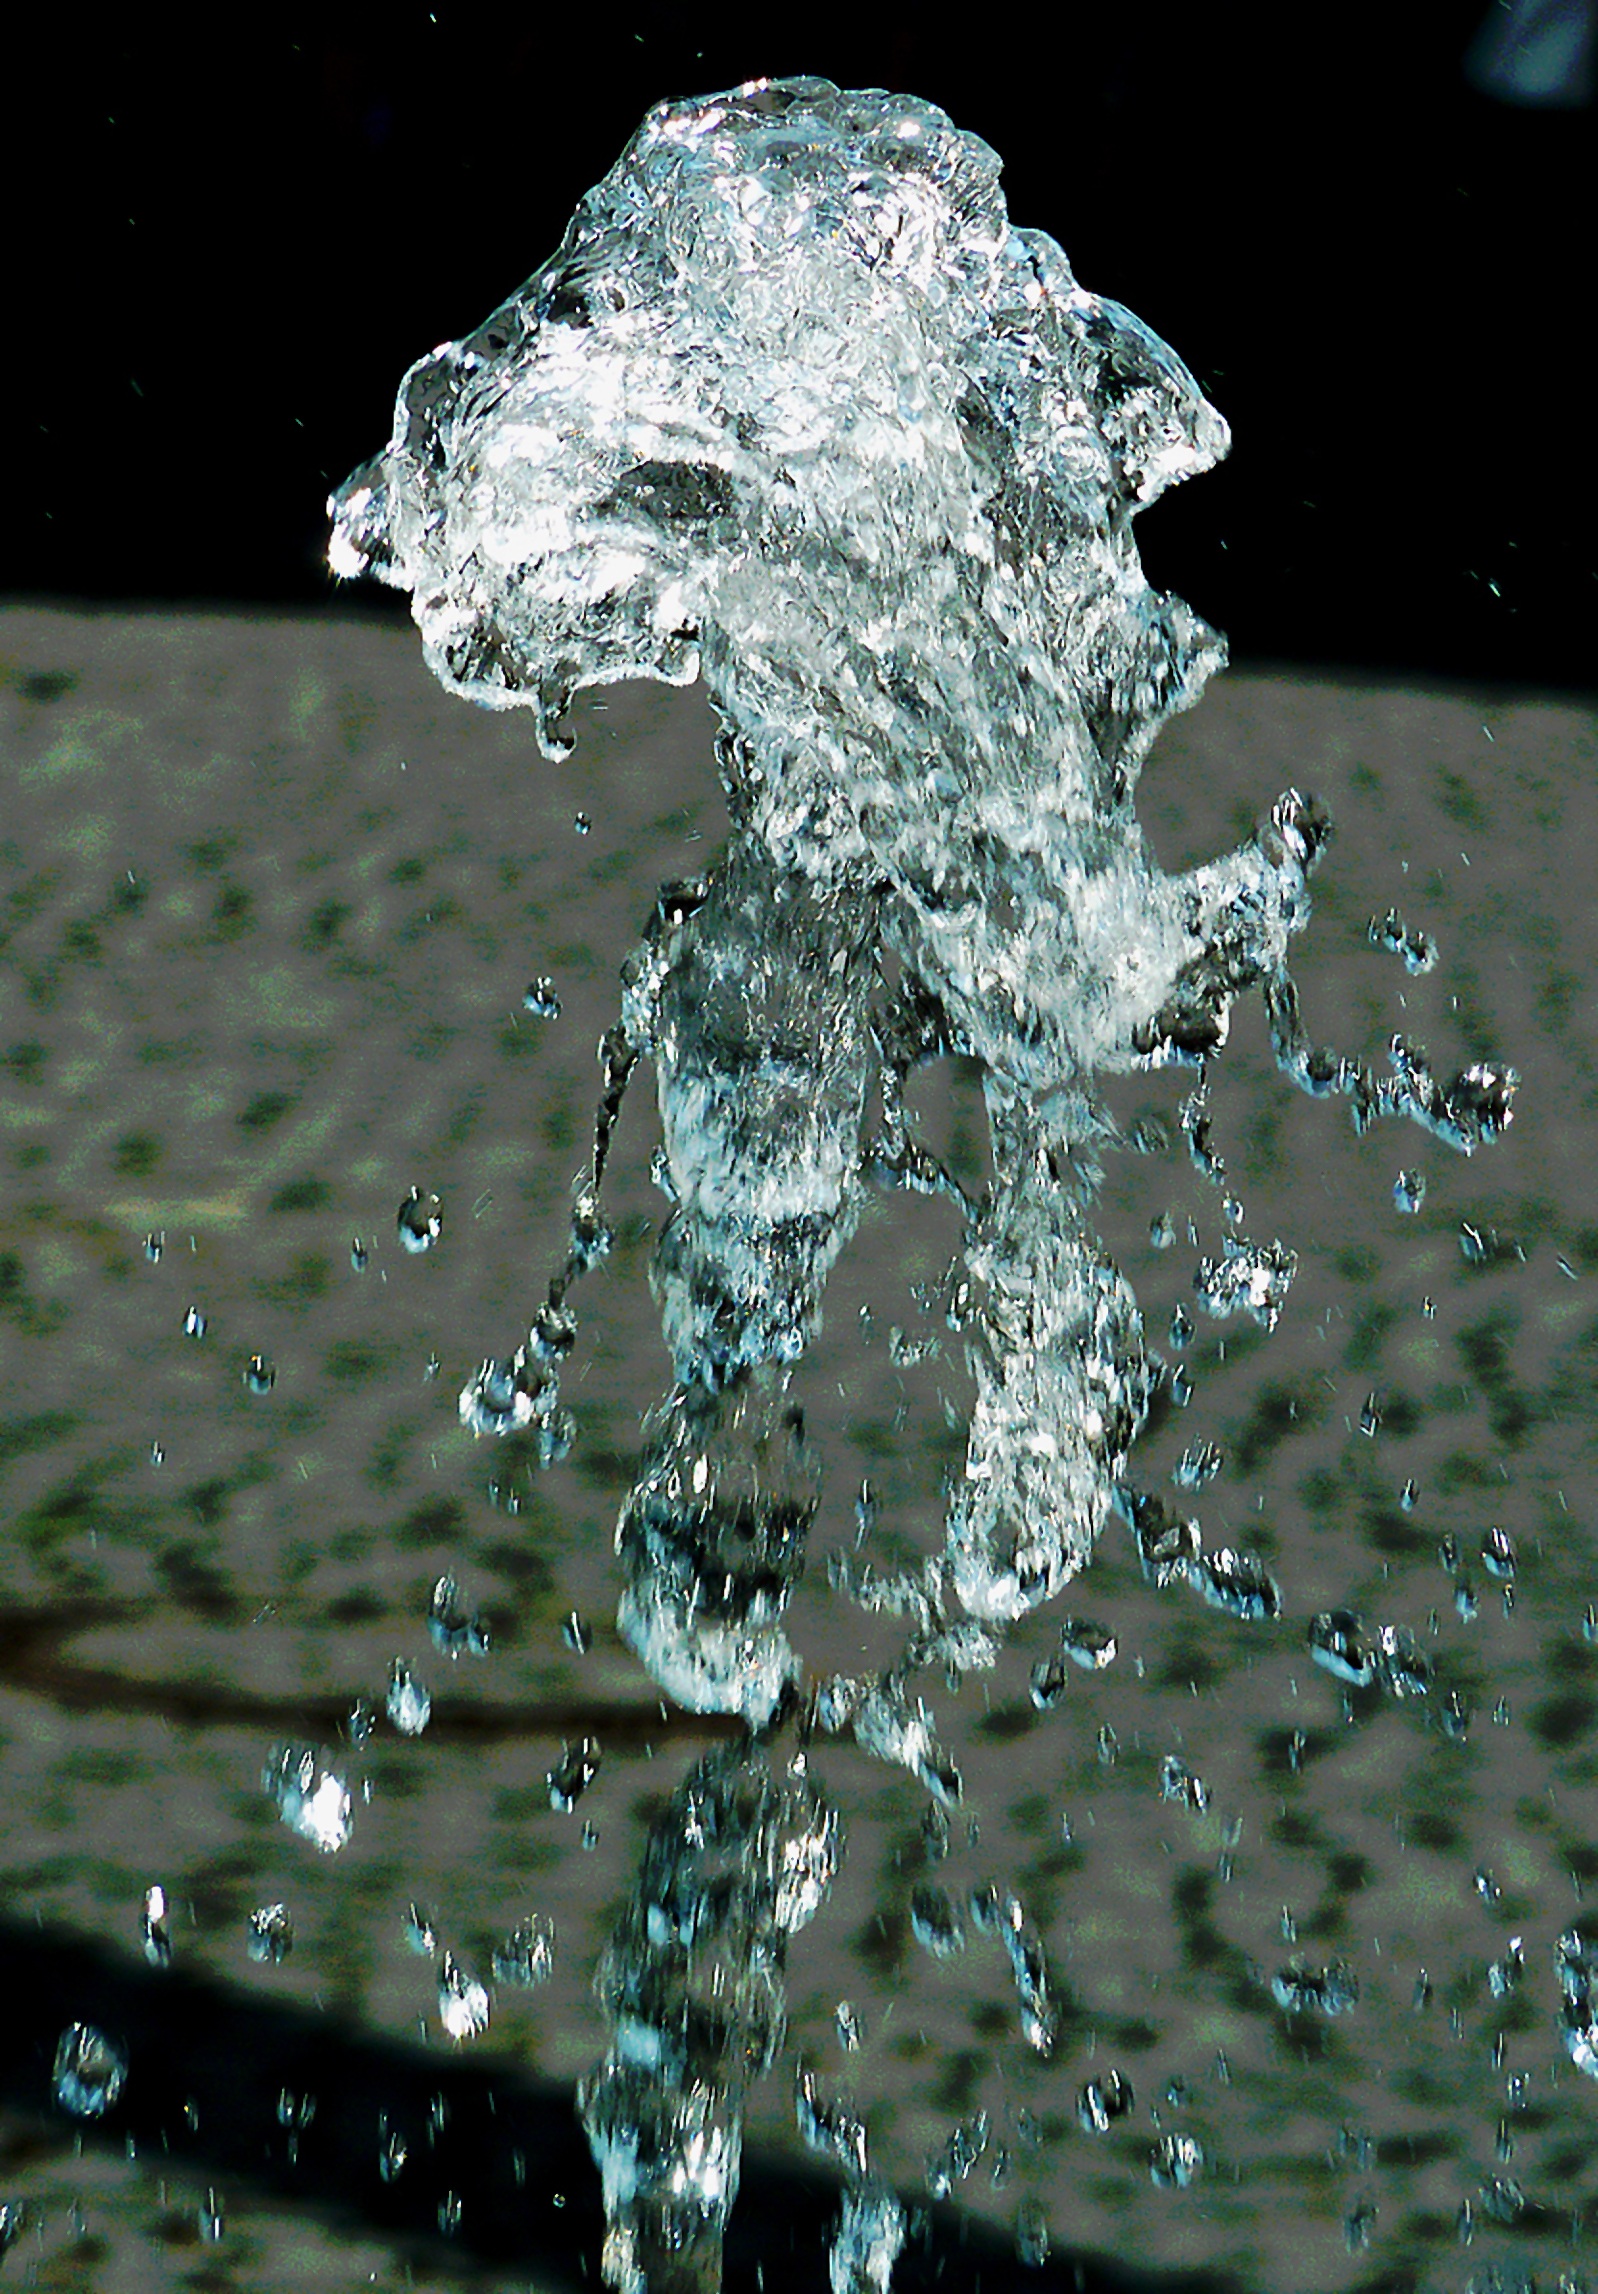
water, ice, park, water fountain, fountain, freezing, water games, inject, fountain city